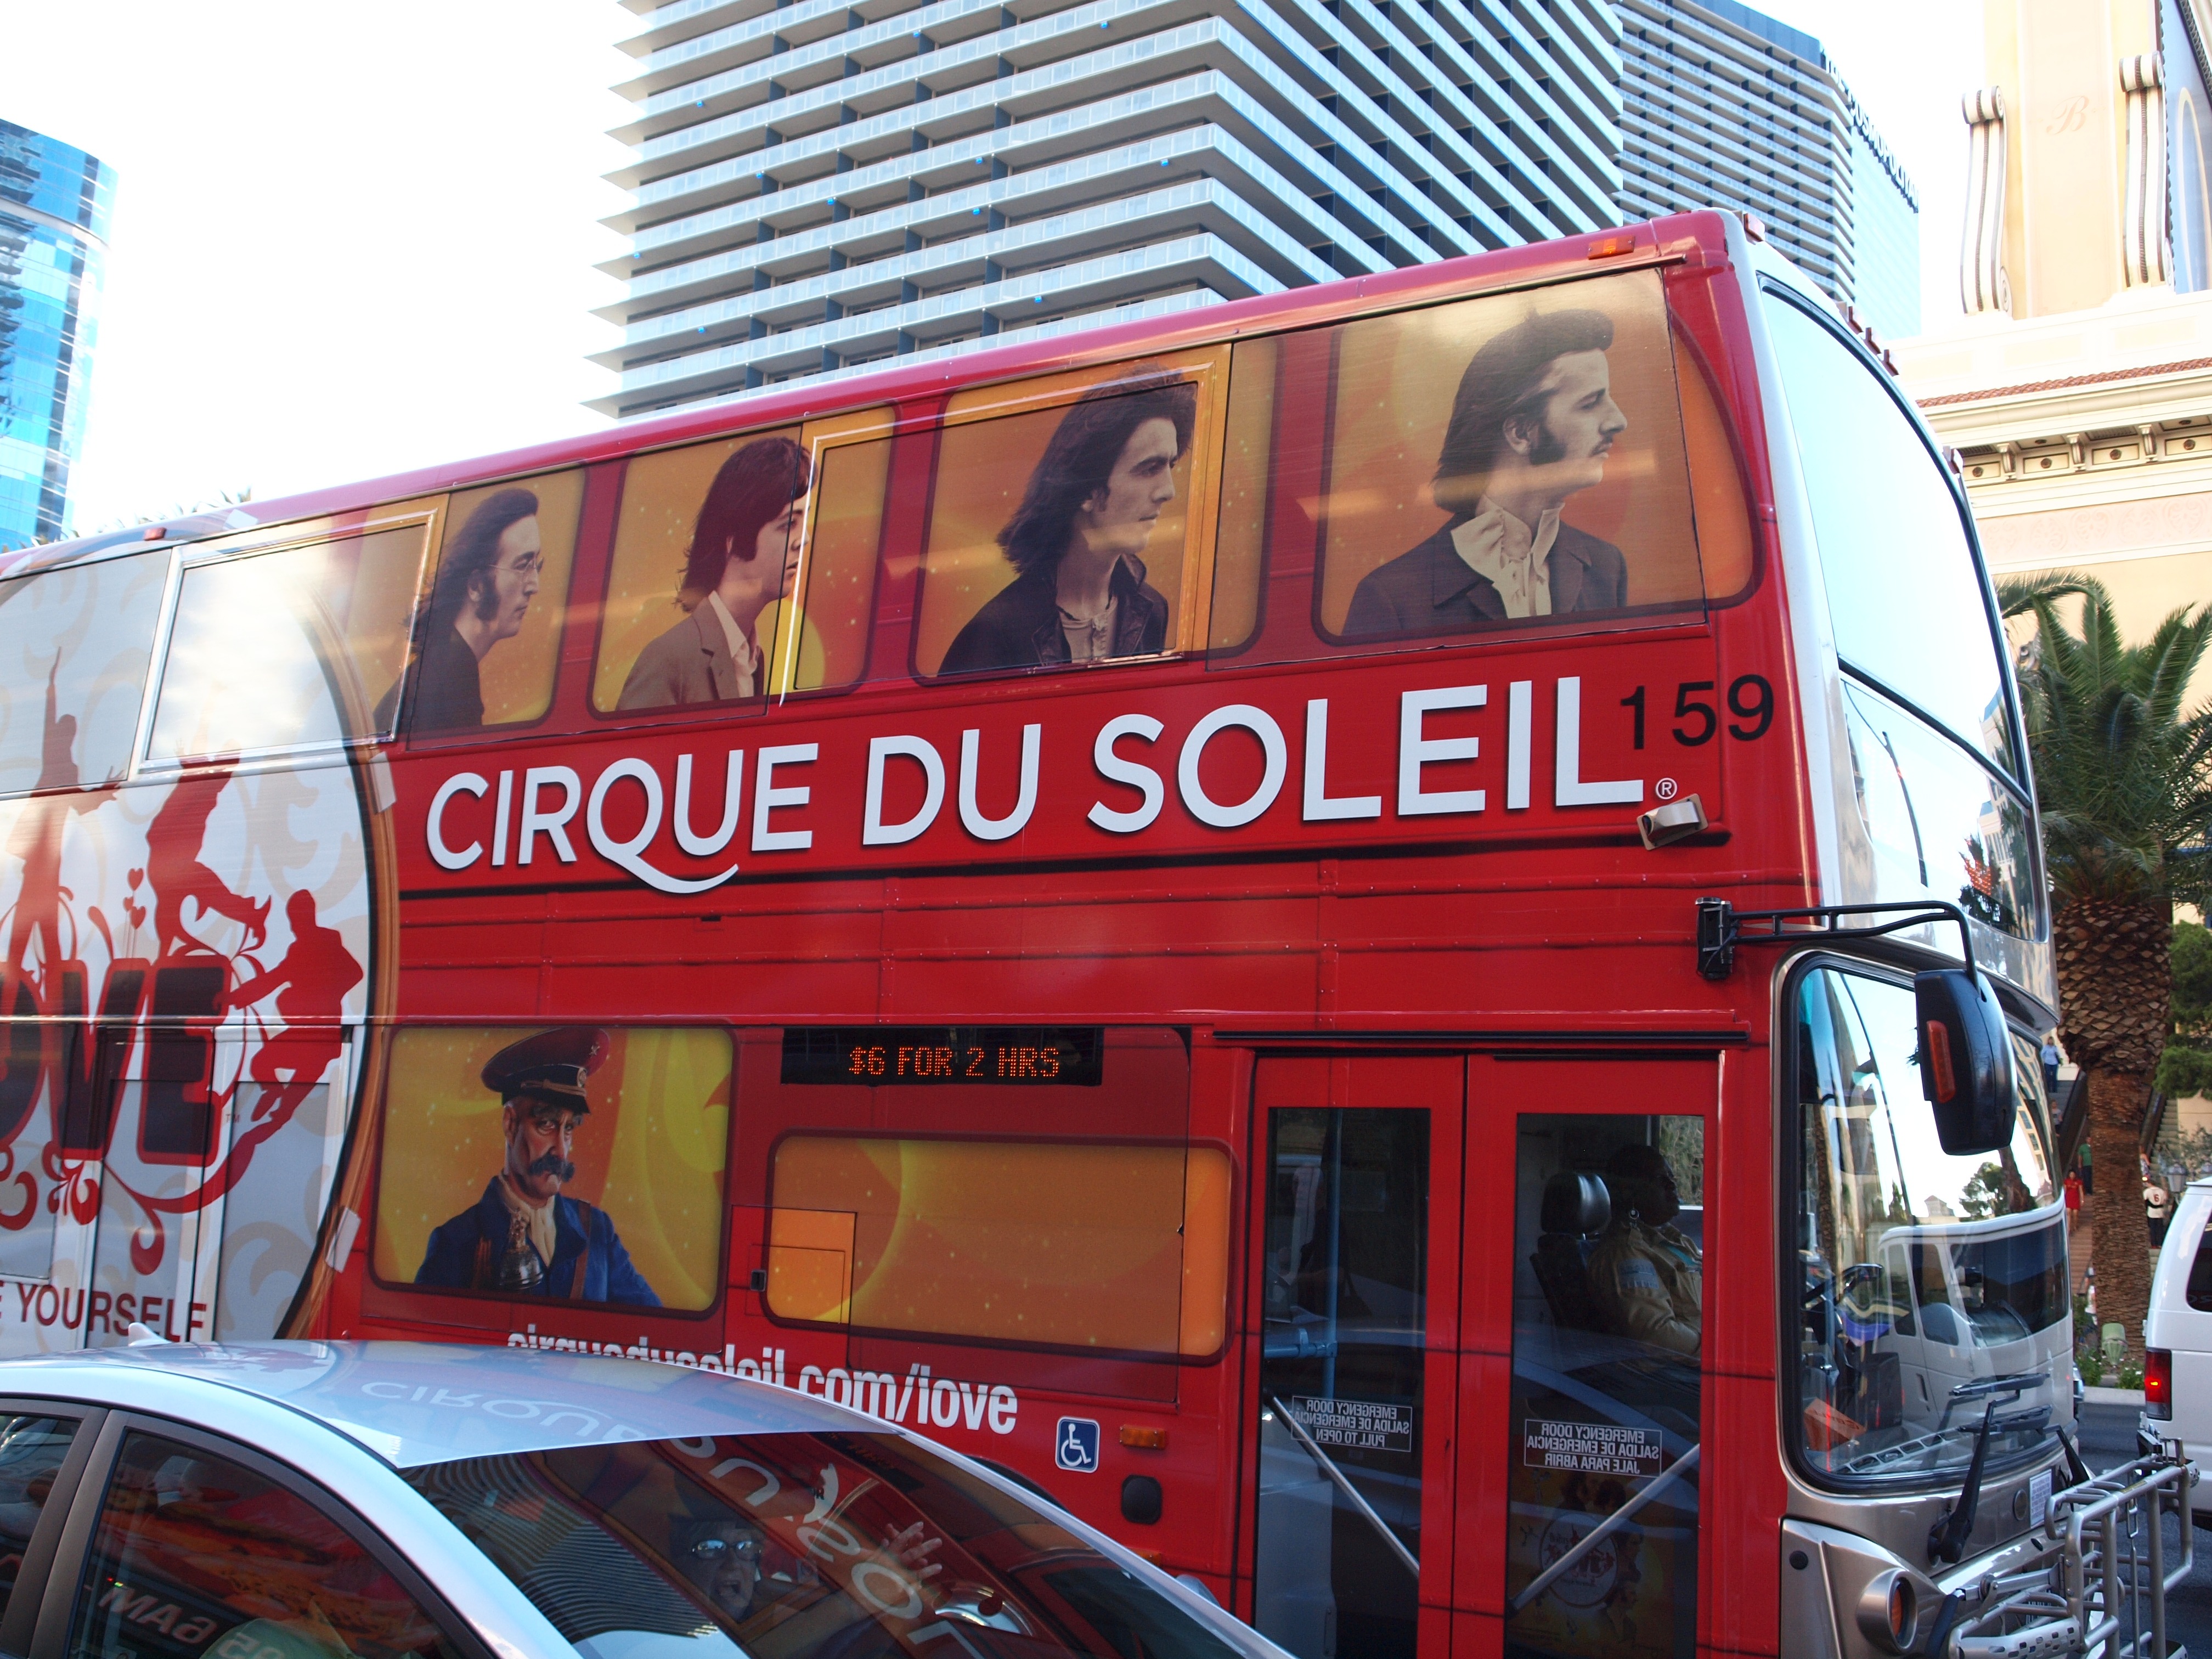
transport, vehicle, public transport, bus, beatles, las vegas, the beatles, double decker bus